Üsküdar

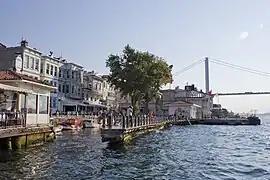
Beylerbeyi Harbor with the Bosphorus Bridge in the background

A Bosphorus village of streets with little shops, seaside cafes, and many old-fashioned wooden houses, Kuzguncuk has a village atmosphere. There is a ferry dock and a little park on the waterfront. The village was called "Kosinitsa" in the Byzantine period. The area has become an attractive middle-class neighborhood, home to people like film director Uğur Yücel, sculptor Kuzgun Acar, painter Acar Başkut (whose studio is in the village), architects Nevzat Sayin and Cengiz Bektaş, and the late poet Can Yücel. The neighborhood is also portrayed in the novel "Mediterranean Waltz" (Kumral Ada Mavi Tuna) by Buket Uzuner.